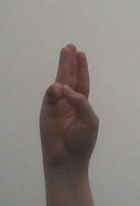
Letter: thaa